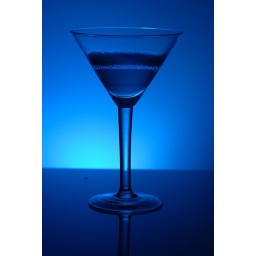
Experimenting with off-camera flash.. with a ghetto home-made blue gel from behind and below onto a white wall backdrop.